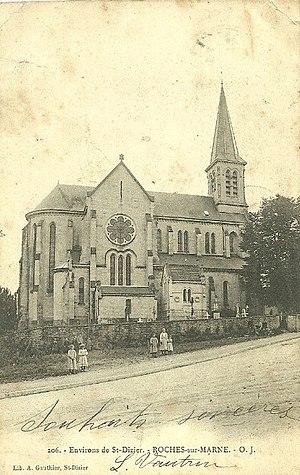
L'église.
Roches-sur-Marne est une commune française située dans le département de la Haute-Marne, en région Grand Est.